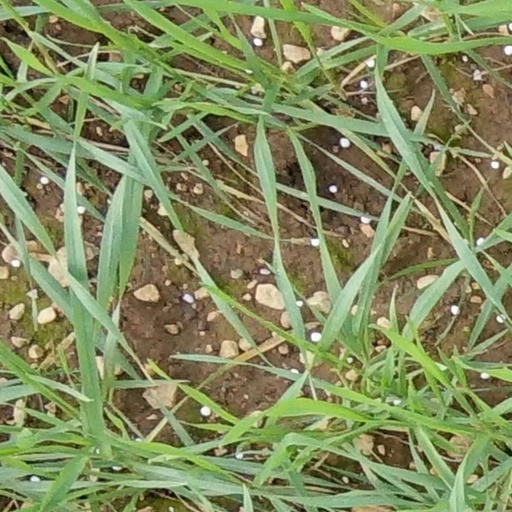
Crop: wheat